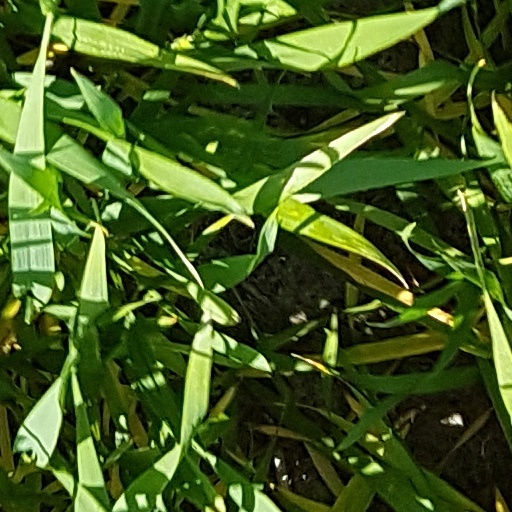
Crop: wheat